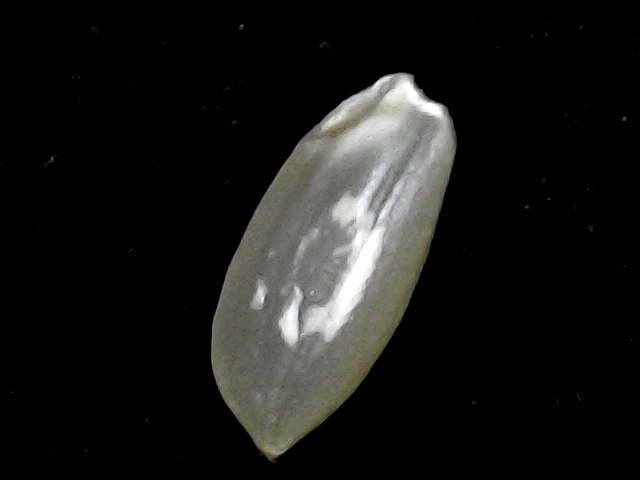
Rice variety: BD39